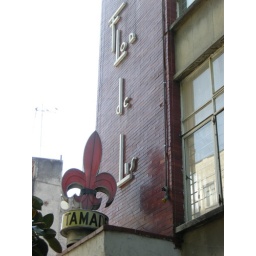
I like the thirties building and sign for Flor de Lis Tamales in the Colonia Condesa.